Family Life Radio

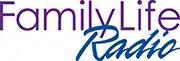
Previous logo

Christian Talk and Teaching shows heard on Family Life Radio include: "Intentional Living" with Dr. Randy Carlson, "Focus on the Family with Jim Daly", "Turning Point" with David Jeremiah and "In Touch with Charles Stanley".